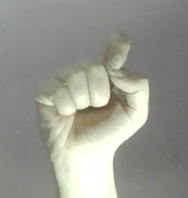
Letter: fa